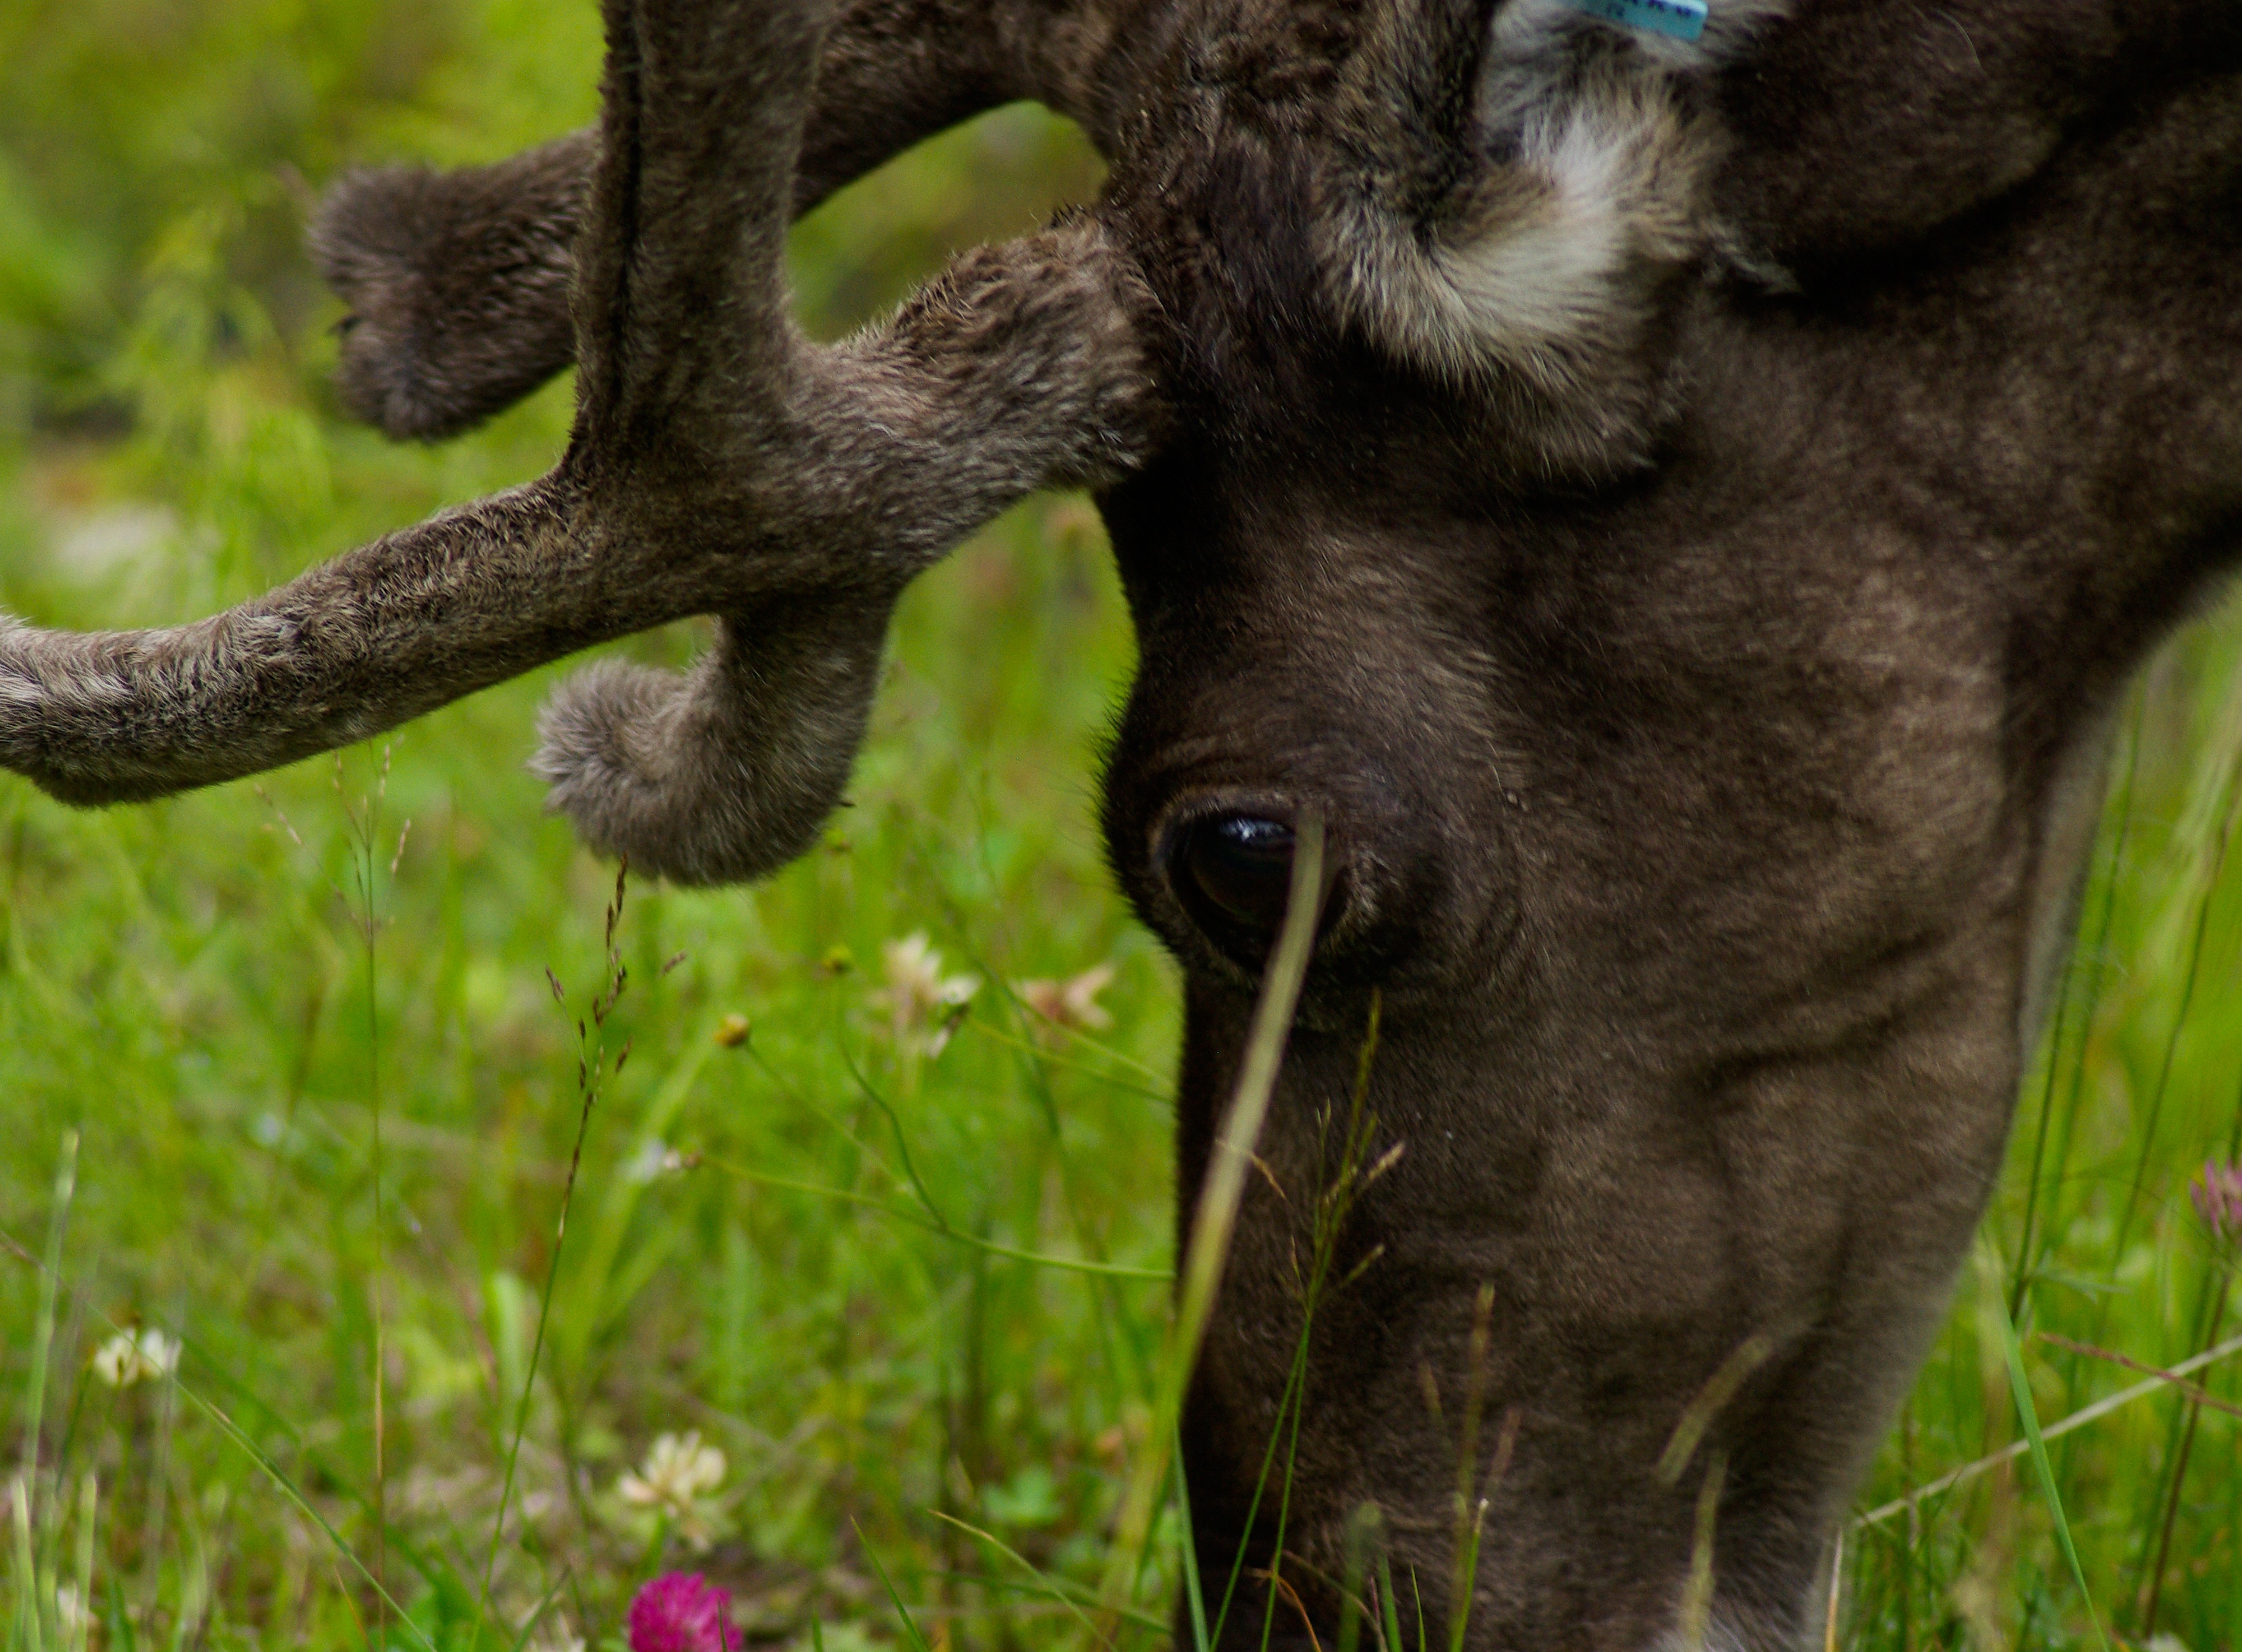
wildlife, deer, grazing, mammal, fauna, moose, reindeer, finland